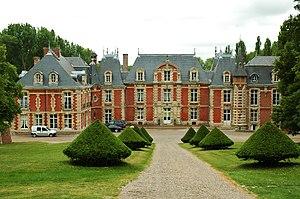
Suzanne est une commune française située dans le département de la Somme, en région Hauts-de-France.
Le château de Suzanne est une propriété privée qui se situe à Suzanne dans le département de la Somme, entre Amiens et Péronne.
Cet article recense les sites protégés de la Somme, en France.